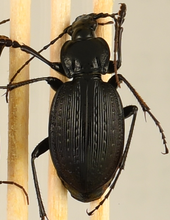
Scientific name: Carabus goryi
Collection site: Mountain Lake Biological Station NEON (MLBS), plot MLBS_009